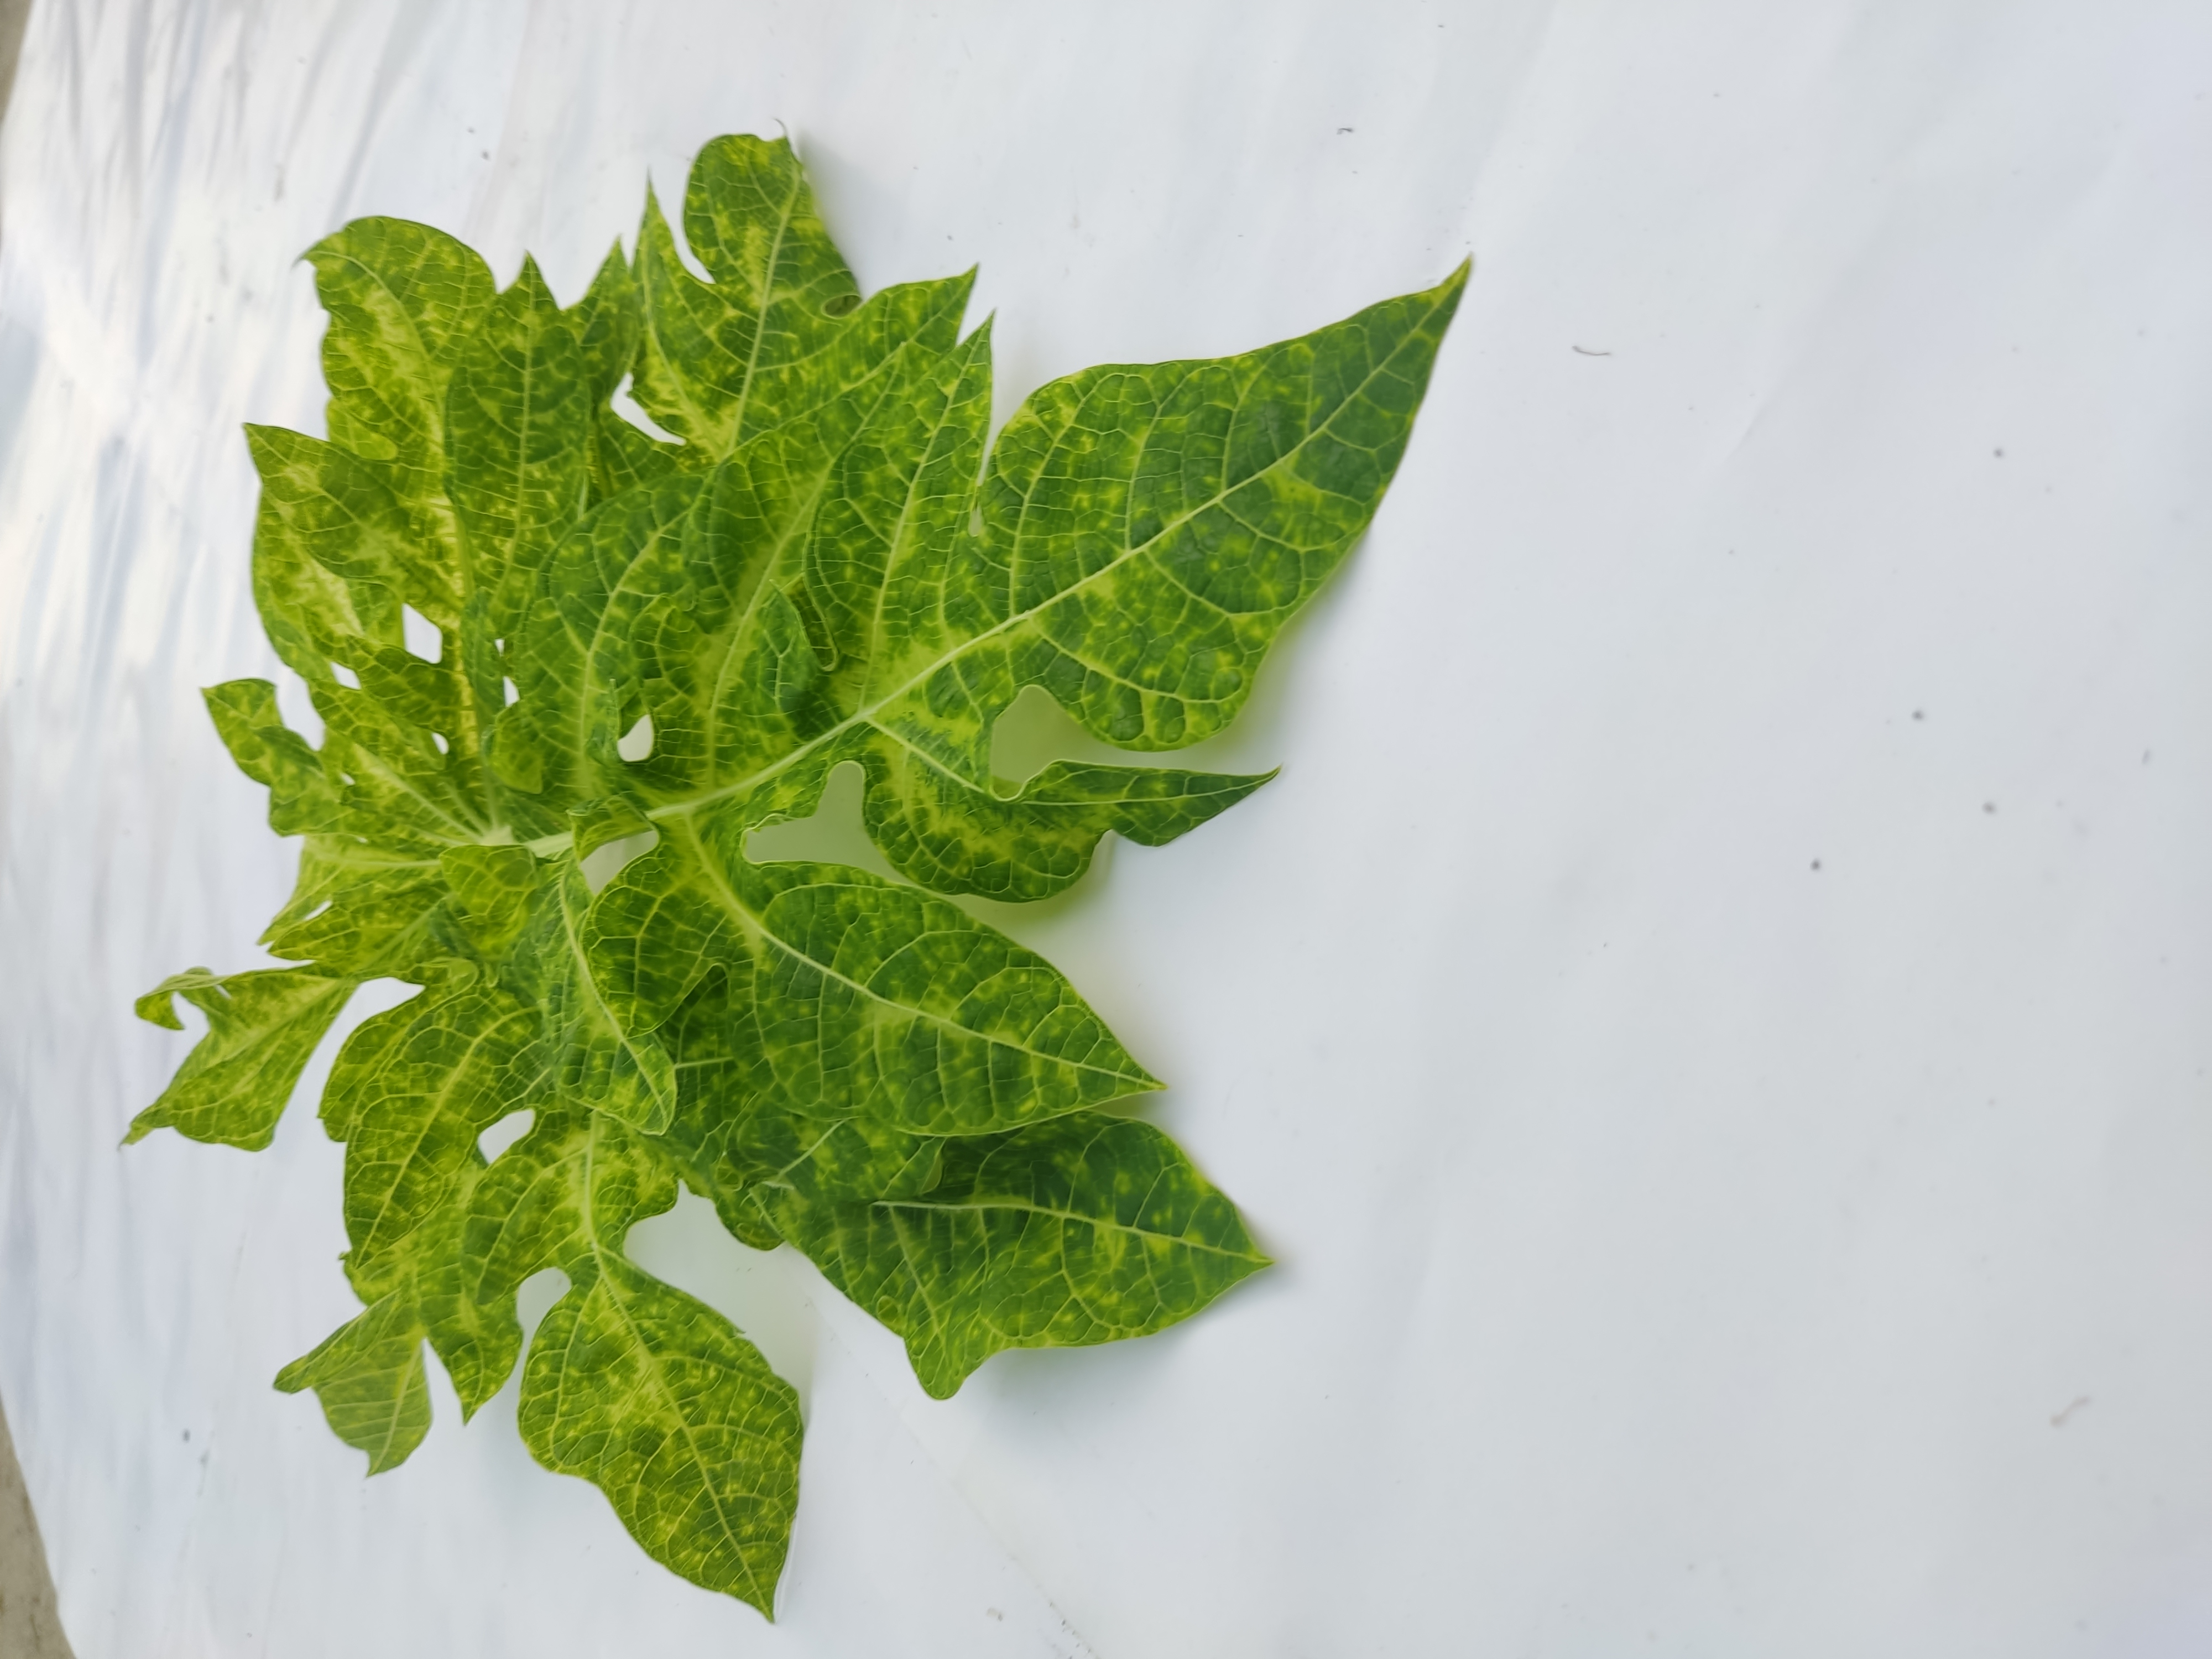
Label: Mosaic